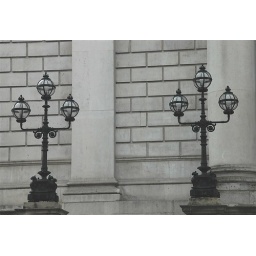
These street lamps caught my eye while walking around Dublin. I thought they were rather pretty and unique.